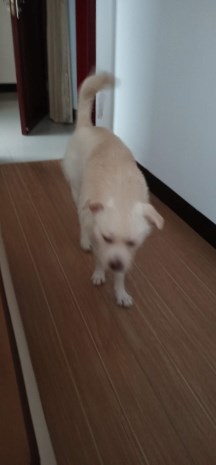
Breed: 3580-n000122-Labrador_retriever